Koos Kombuis

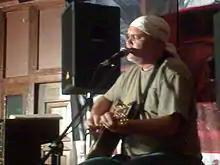
Koos Kombuis

Koos Kombuis (born "André le Roux du Toit", 5 November 1954) is a South African musician, singer, songwriter and writer who became famous as part of a group of anti-establishment maverick Afrikaans musicians, who, under the collective name of "Voëlvry" (directly translated meaning "Free as a bird"; in Afrikaans "voëlvry" is often potentially "synonymous" to the words "fugitive" and "outlaw"), toured campuses across South Africa in the 1980s, to ""liberate Afrikaans from the shackles of its past"". Fellow musicians of this movement were Johannes Kerkorrel and Bernoldus Niemand (James Phillips).